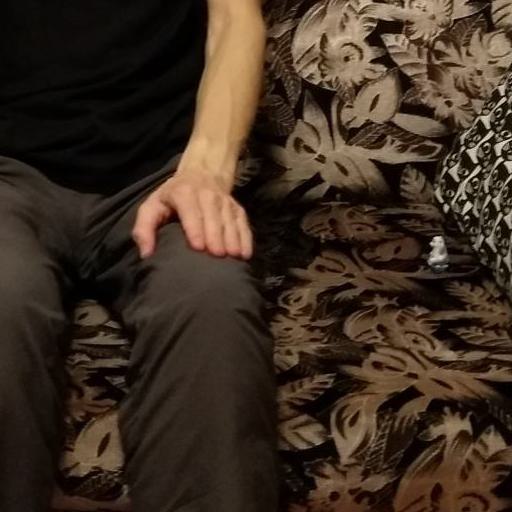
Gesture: no_gesture